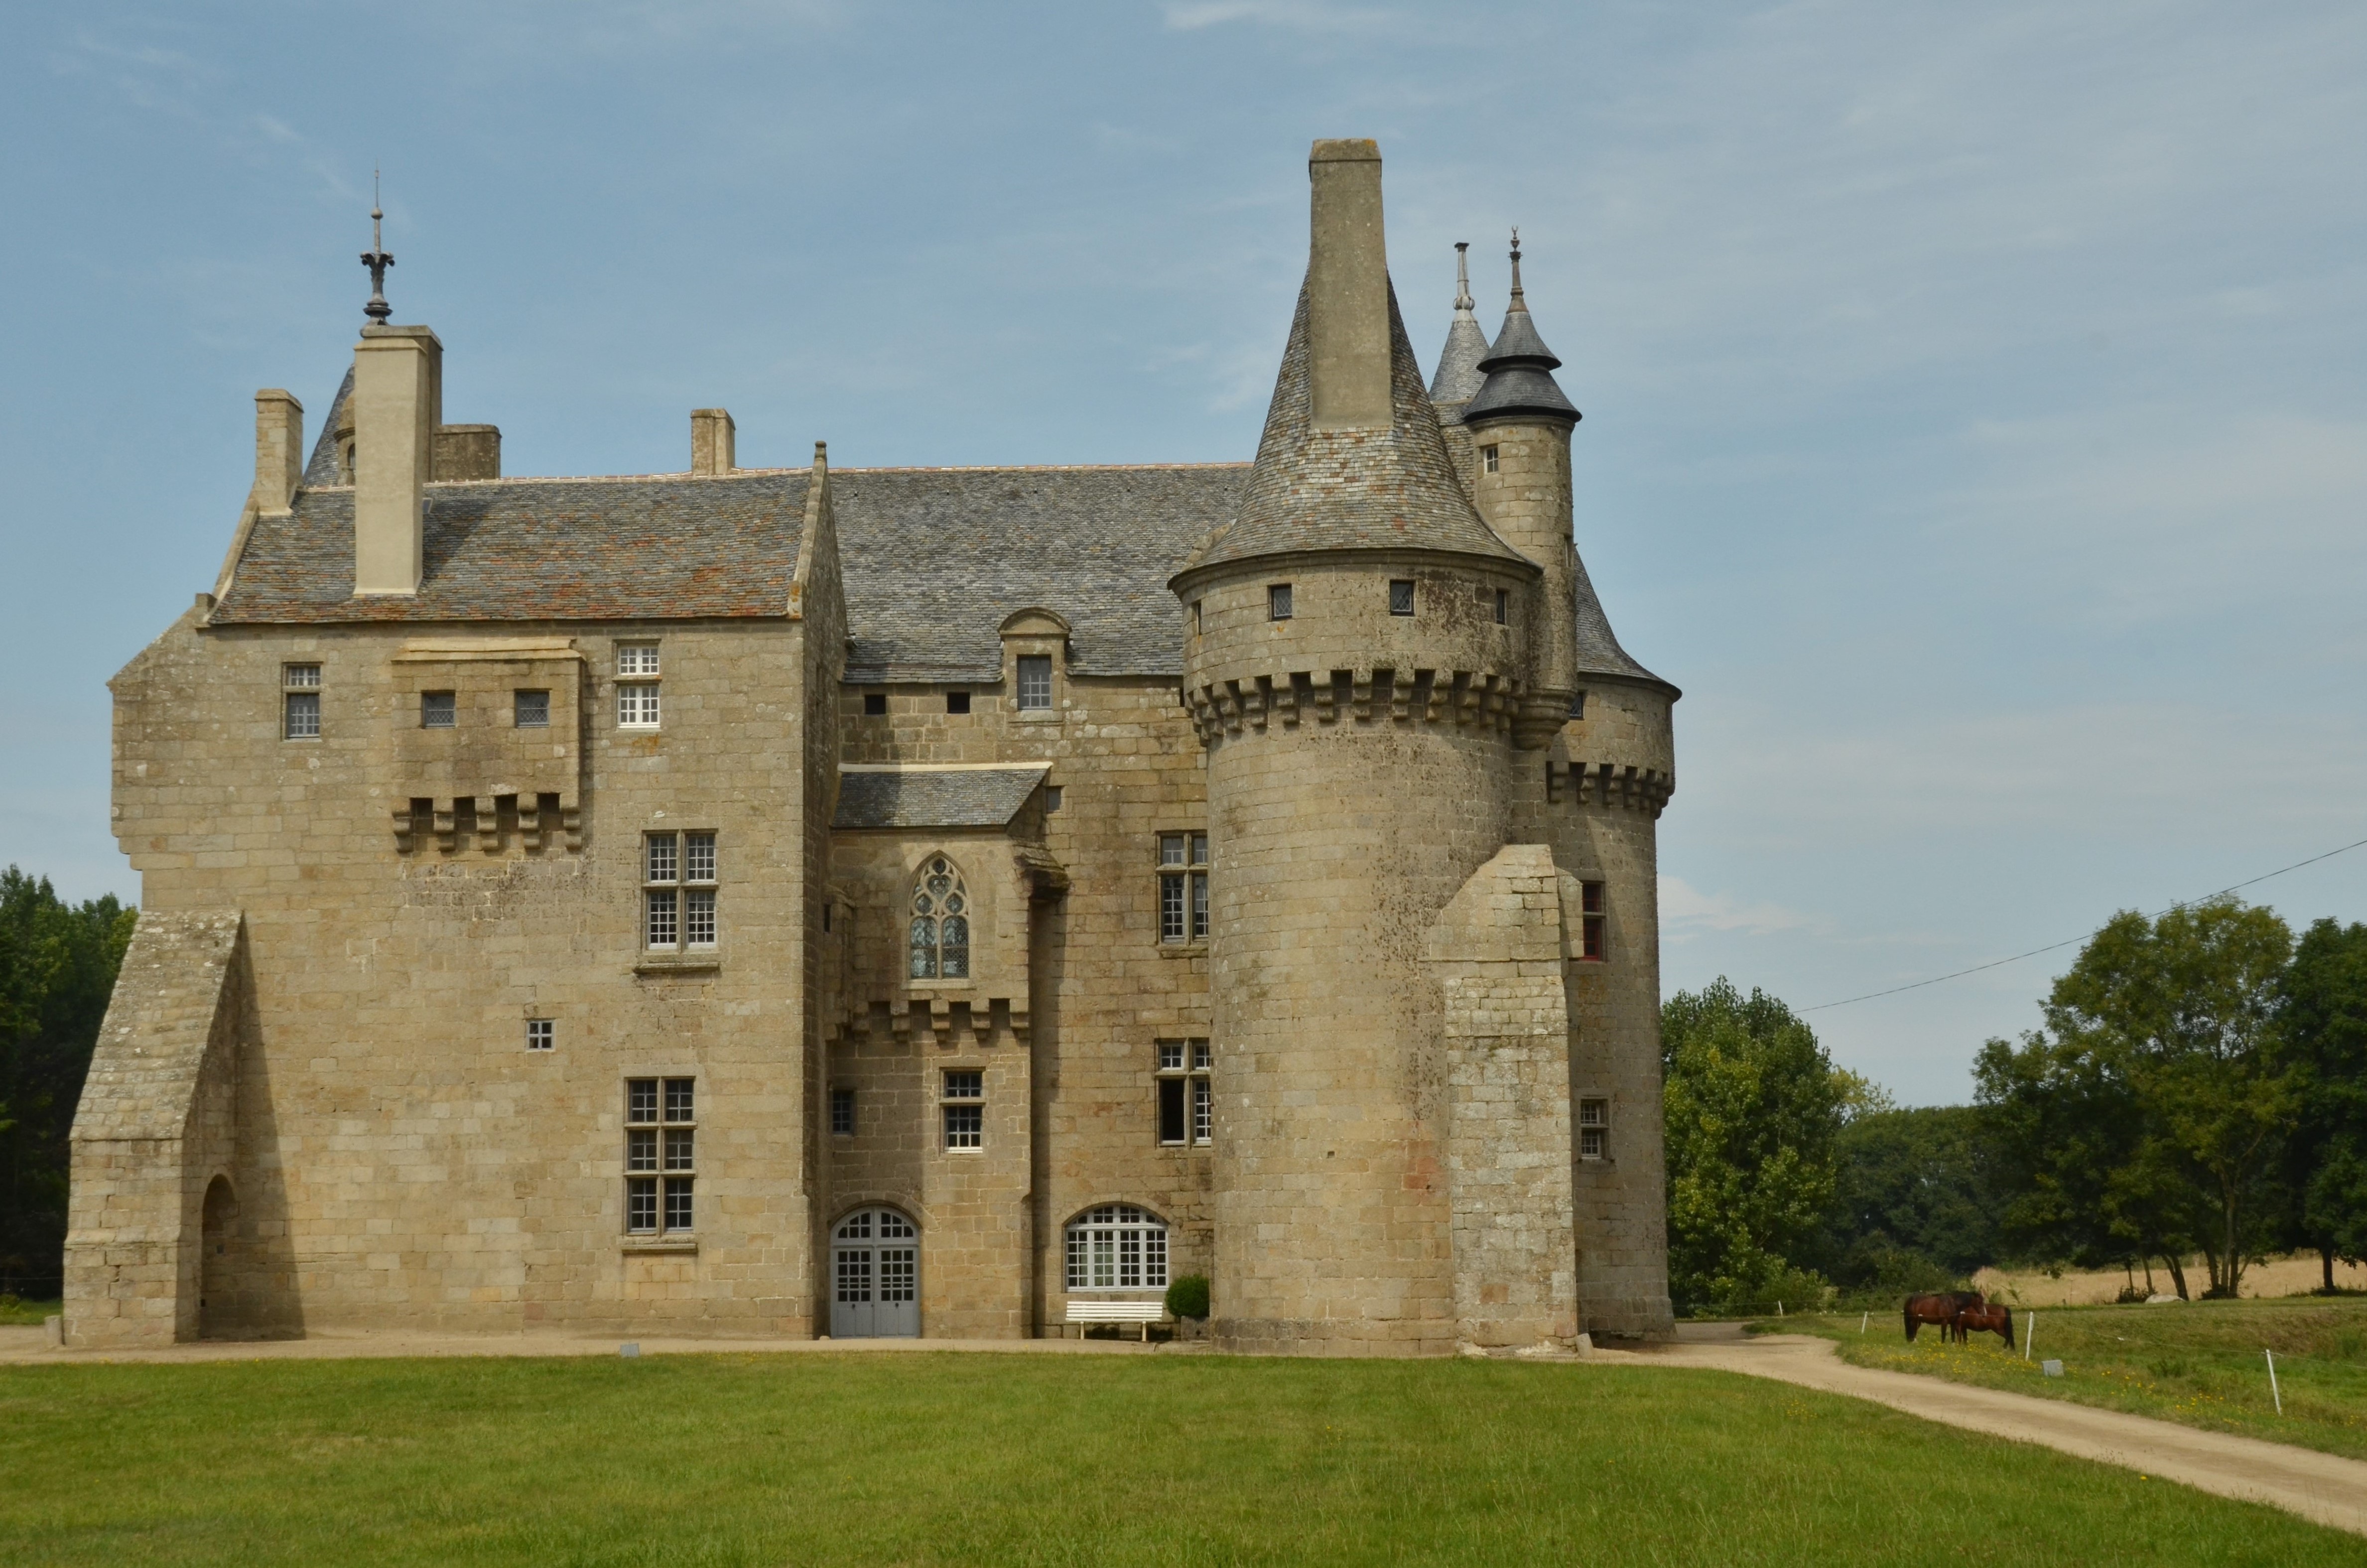
architecture, building, chateau, france, tower, castle, fortification, fortress, monastery, history, estate, moat, brittany, manor house, stately home, ch teau de kerouz r, spanish missions in california, water castle